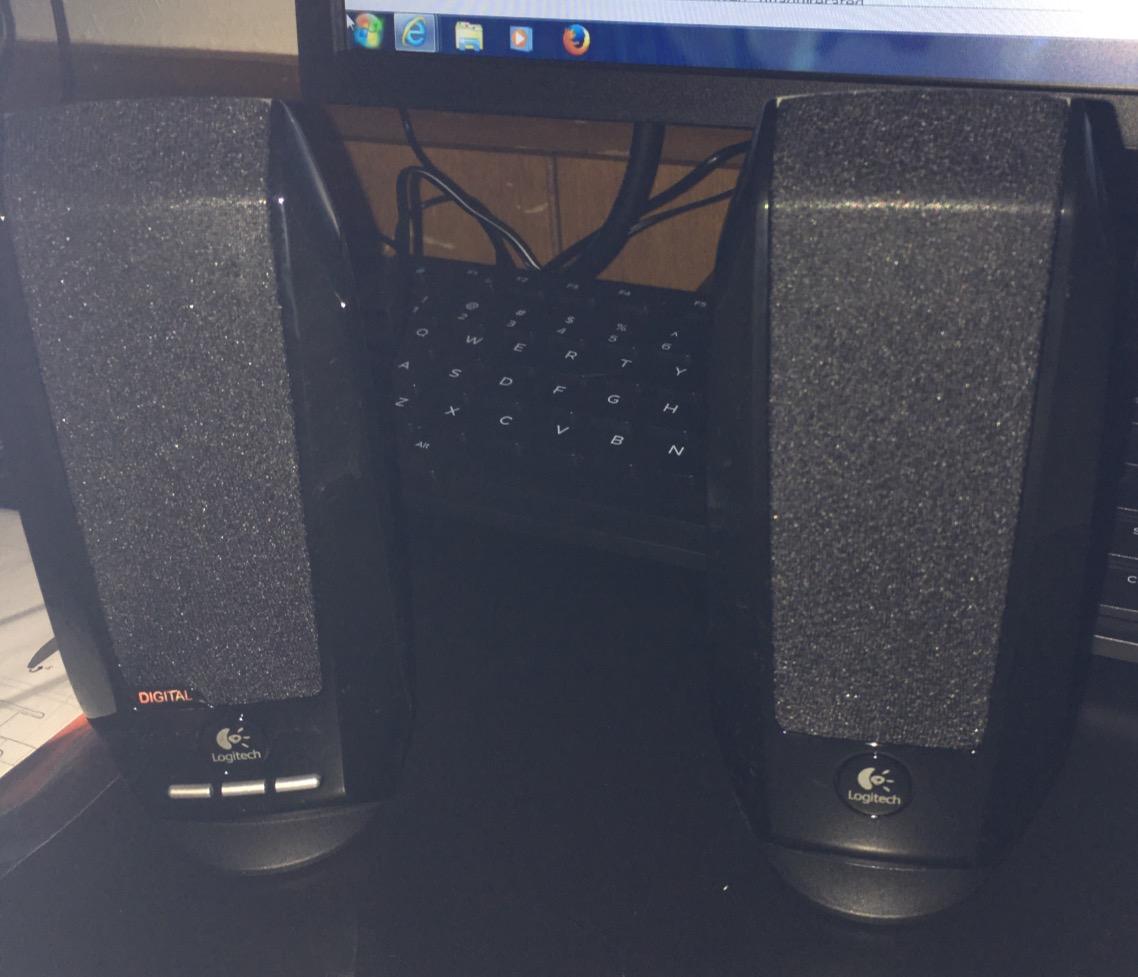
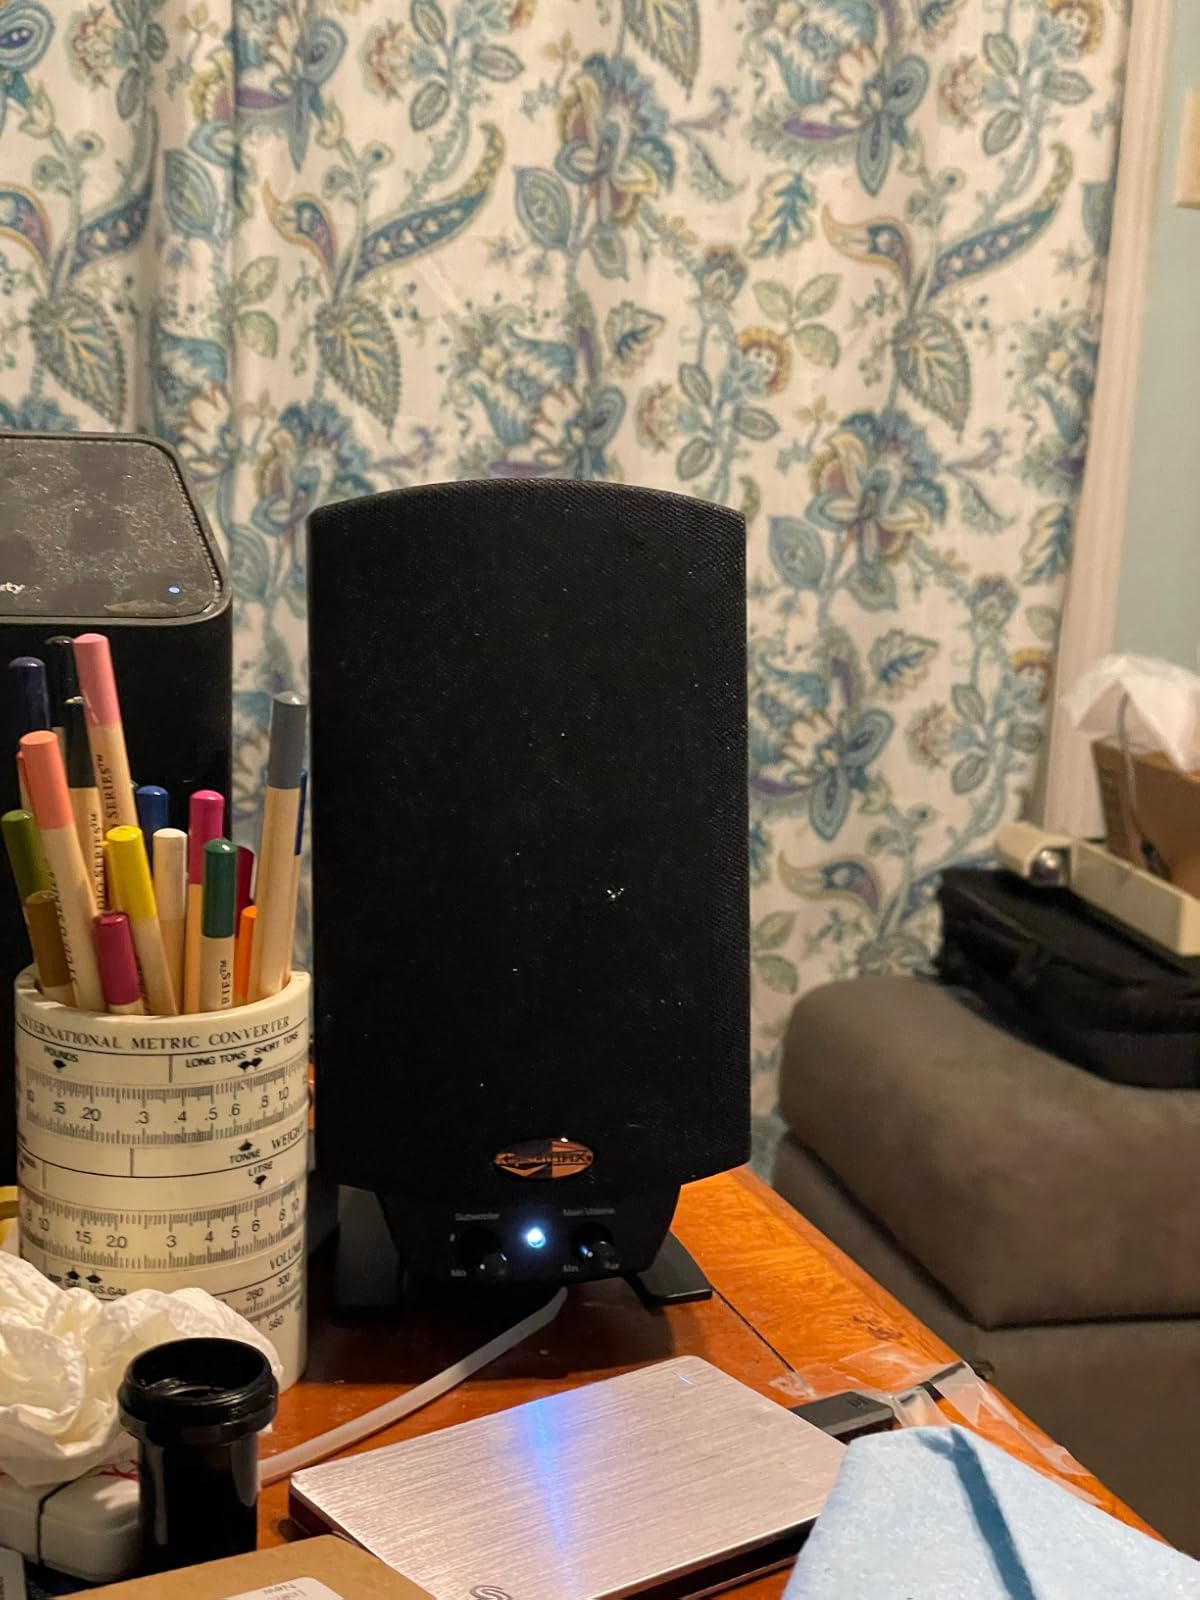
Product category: speaker
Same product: no